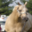
Label: horse